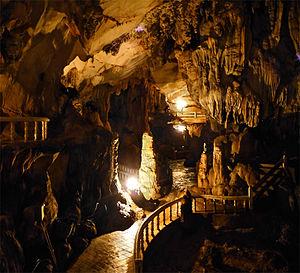
Vang Vieng est une ville du Laos située dans la province de Vientiane, entre Luang Prabang et Vientiane. Elle compte environ 20 930 habitants en 2015. Vang Vieng se trouve sur les bords de la Nam Song et est entourée de pitons karstiques, de grottes et de lagons.